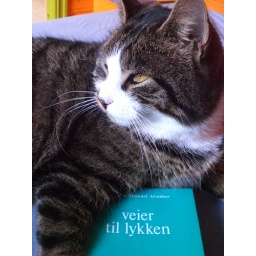
laying in bed with a good book and my little sweetheart..